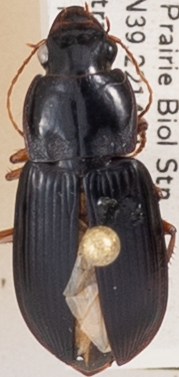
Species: Harpalus pensylvanicus
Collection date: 2018-08-16 04:00:00
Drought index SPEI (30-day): -0.608
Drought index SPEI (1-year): -2.09
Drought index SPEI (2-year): -1.45